508

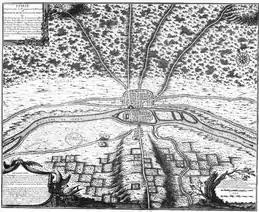
Map of Lutetia (18th century rendition)

Year 508 (DVIII) was a leap year starting on Tuesday of the Julian calendar. In the Roman Empire, it was known as the Year of the Consulship of Venantius and Celer (or, less frequently, year 1261 "Ab urbe condita"). The denomination 508 for this year has been used since the early medieval period, when the Anno Domini calendar era became the prevalent method in Europe for naming years.